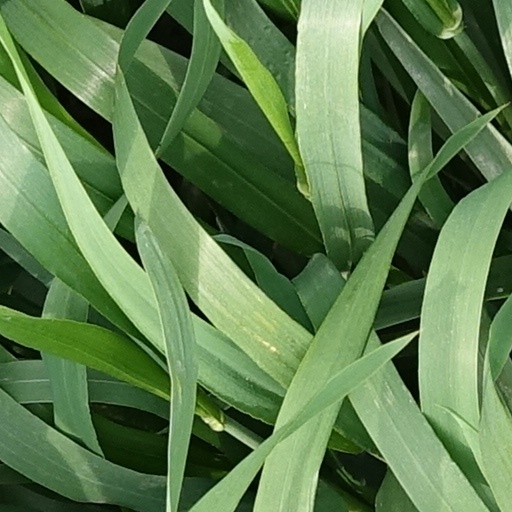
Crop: wheat